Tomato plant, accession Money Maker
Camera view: vertical (180 deg); turntable rotation: 150 degrees
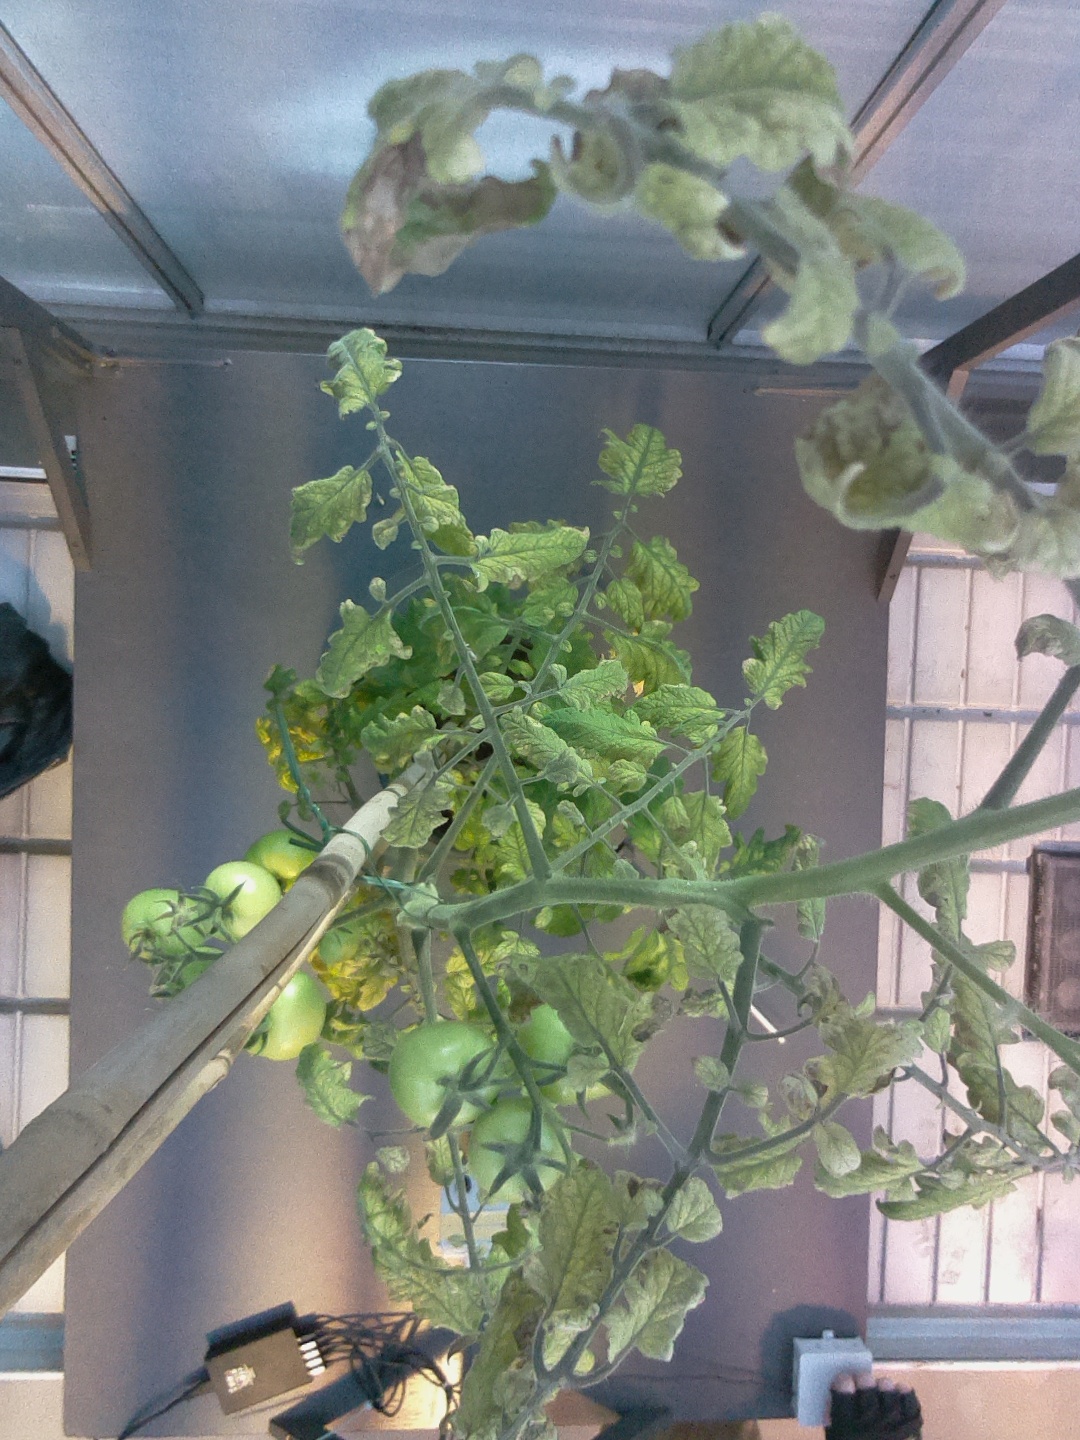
BBCH growth stage 78: 80% -90% of final fruit size